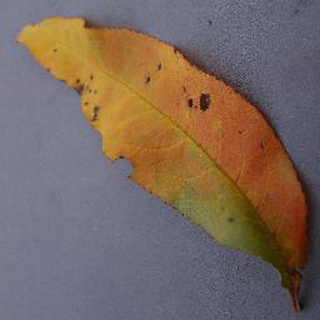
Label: peach_bacterial_spot